WTMJ (AM)

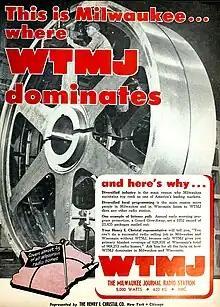
1952 advertisement for WTMJ

Beginning in 1961, WTMJ promoted Hinkley to host its morning drive program "Top O' the Morning" and call-in talk show "Ask Your Neighbor". "Top O' the Morning" was the highest rated morning show in Milwaukee for five straight Arbitron surveys from summer 1977 to summer 1978. Hinkley hosted "Top O' the Morning" until 1984.